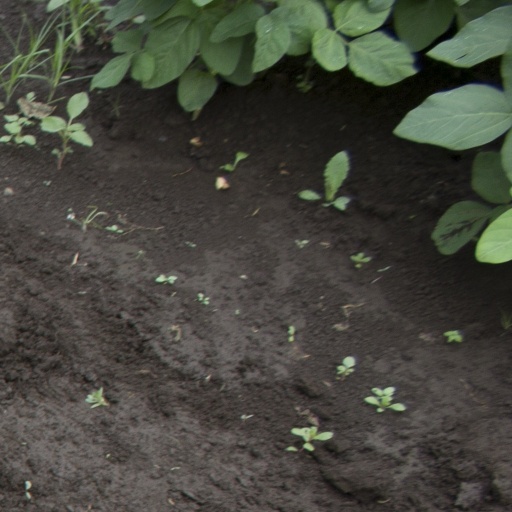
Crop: soybean